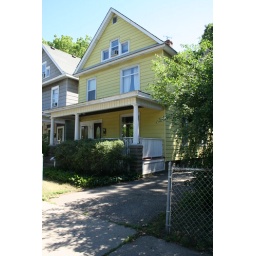
the little house in yellow